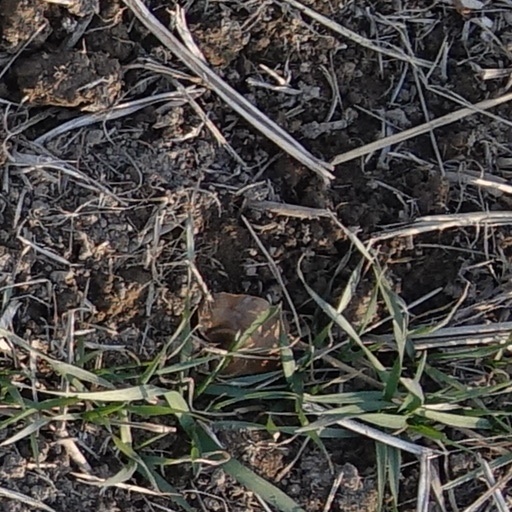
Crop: wheat